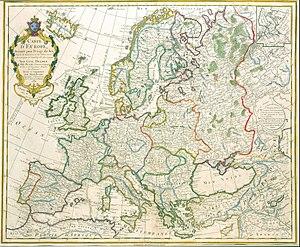
Le méridien de Paris est le méridien passant par le centre de l'Observatoire de Paris. Il est situé à 2°20'13,82" à l'est de celui de Greenwich. L'importance historique et scientifique du méridien de Paris est liée aux mesures d'arc de méridien qui lui correspondent : les mesures de la Méridienne de France. Ces mesures sont à l'origine du développement de la géodésie, ainsi que de la définition historique du mètre.